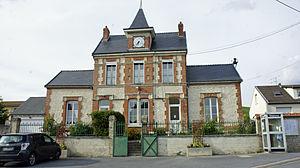
st-Eupraise-et-Clariset, vue de la mairie.
Saint-Euphraise-et-Clairizet est une commune française, située dans le département de la Marne en région Grand Est.